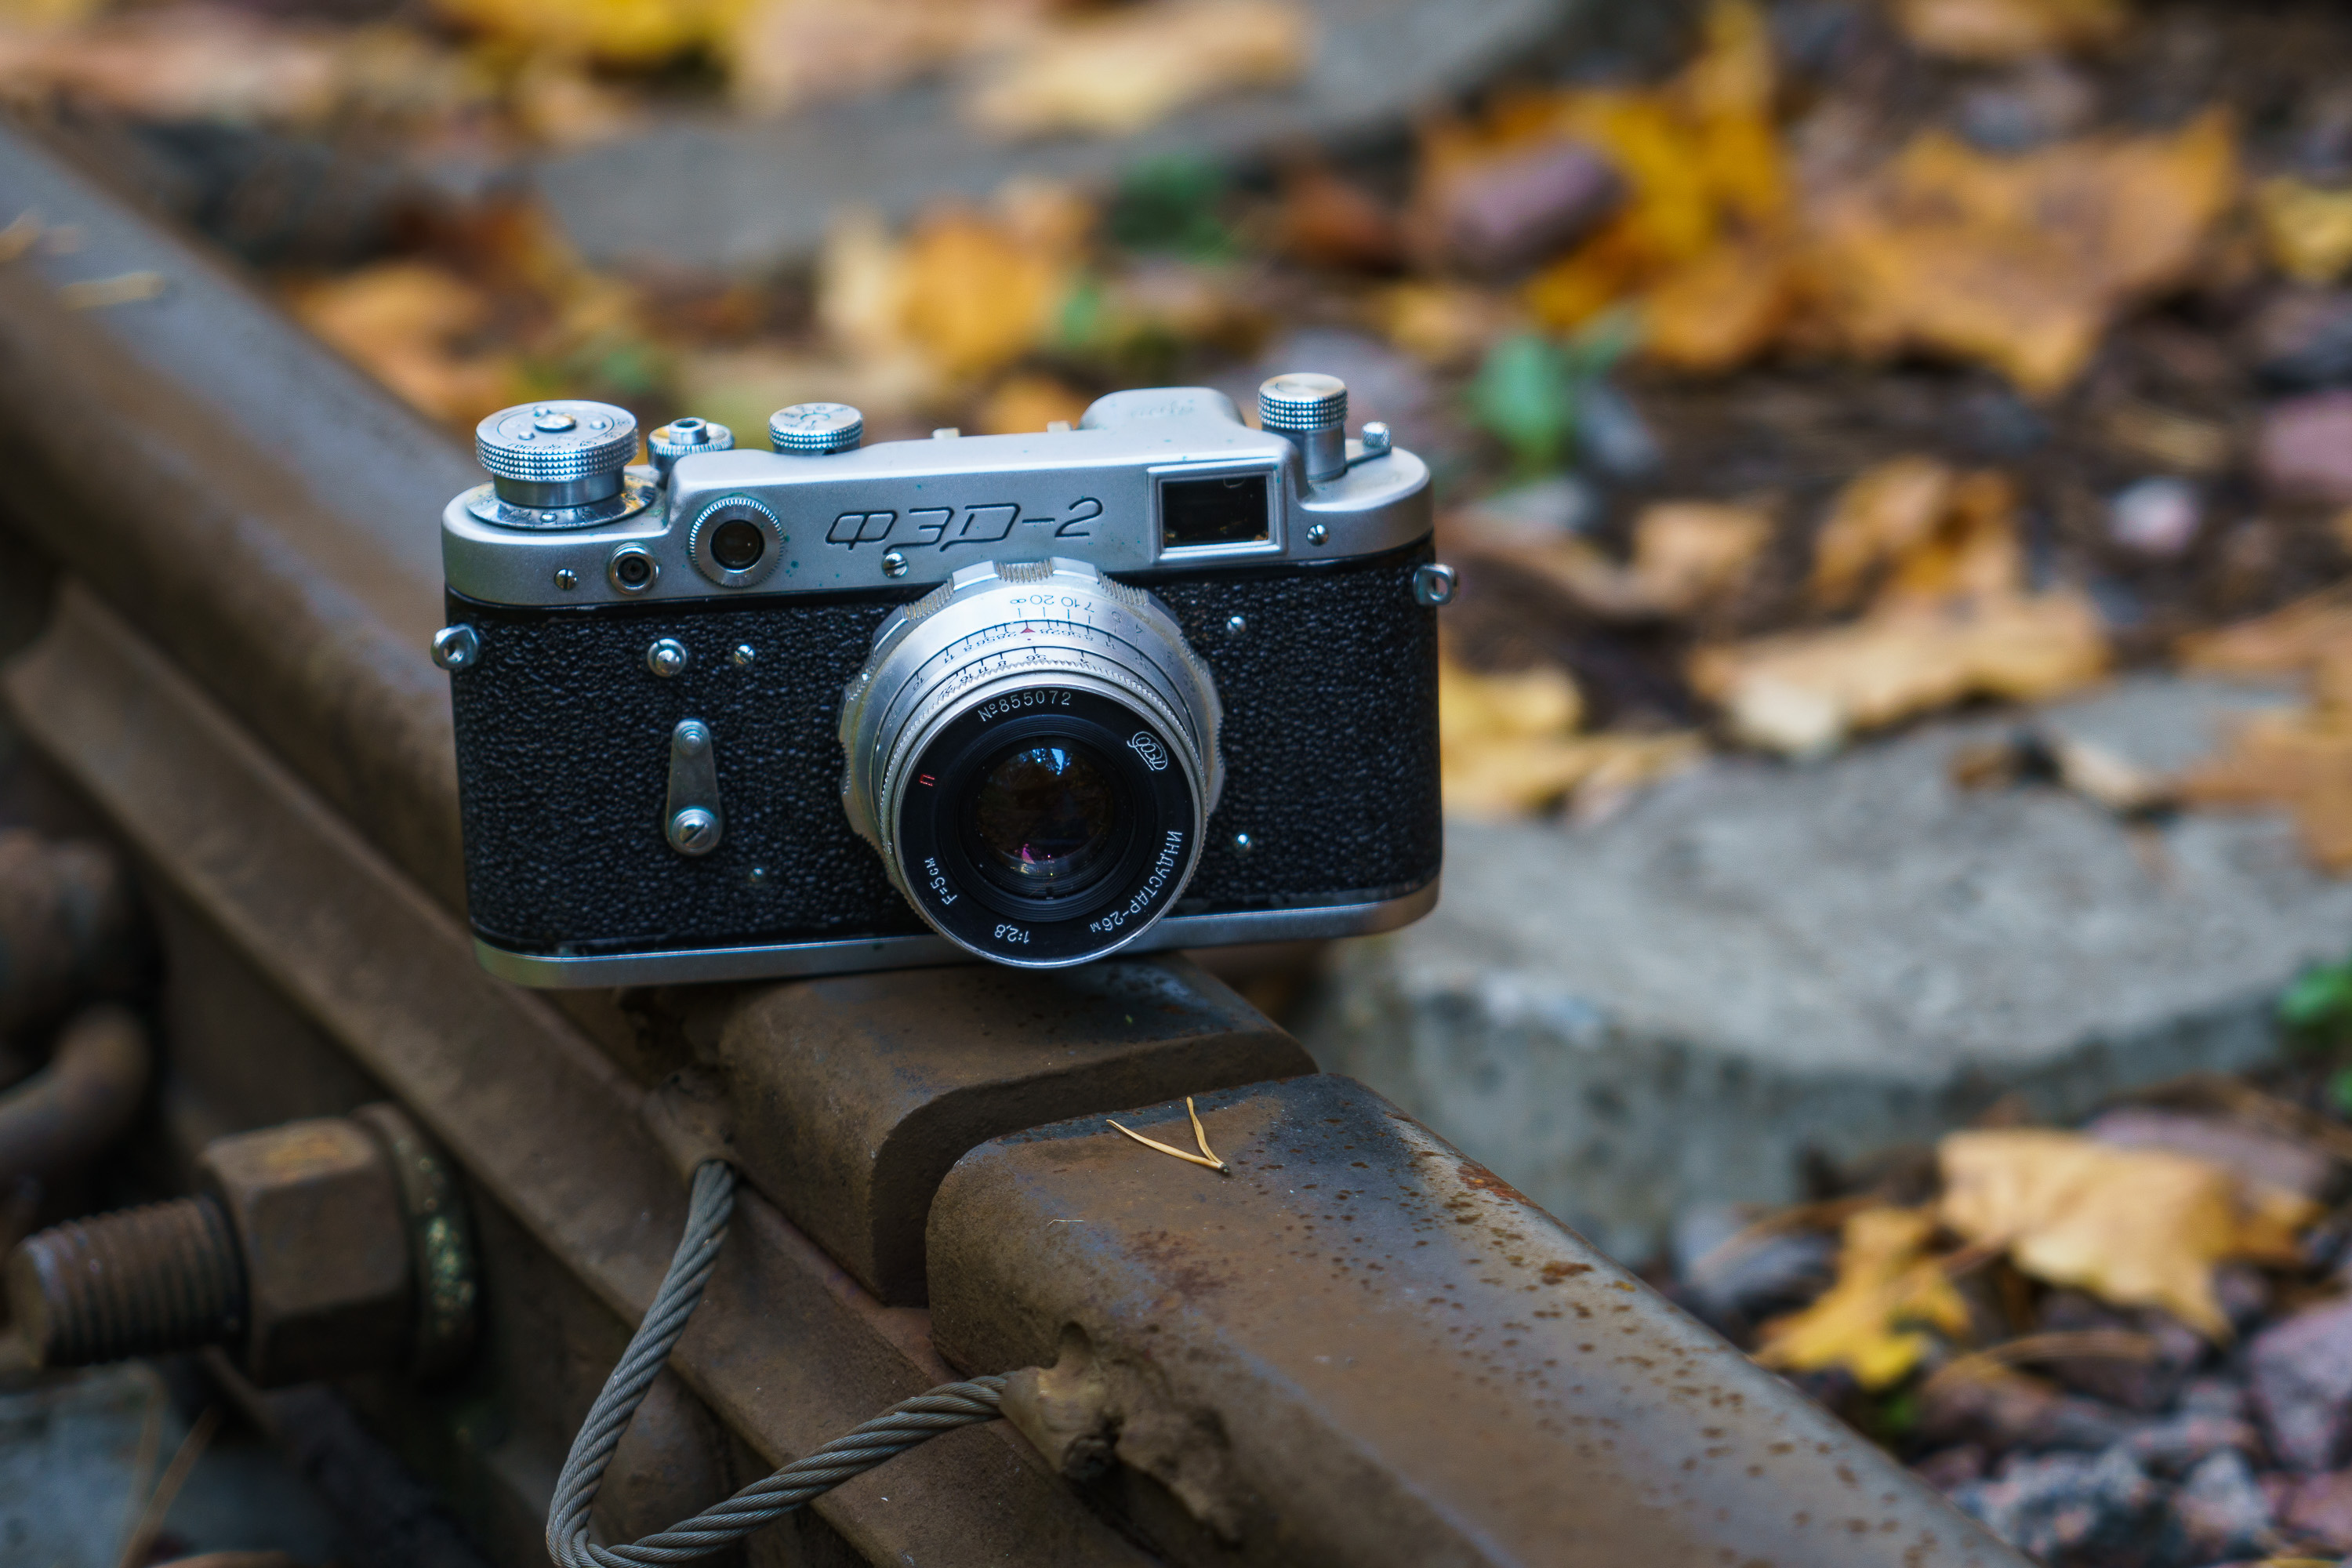
narrow gauge railway, rails, rusty, spring, railroad switch, station, track, railroad, traffic, transport, Kratovo Children's Railway, photograph, cameras optics, lens, digital camera, camera, reflex camera, film camera, Point and shoot camera, tan, camera accessory, camera lens, single lens reflex camera, mirrorless interchangeable lens camera, optical instrument, still life photography, autumn, plastic, strap